Capture of Contalmaison

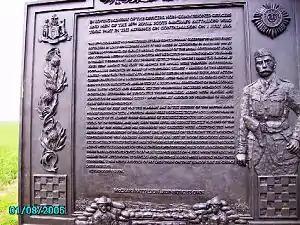

XV Corps headquarters decided that the attack on Mametz Wood and Contalmaison should begin with the capture of Quadrangle Support Trench beyond Quadrangle Trench and Pearl Alley. The ground was open and the artillery had difficulty in ranging so an attack at by the 17th (Northern) Division was ordered by Horne, against objections from Pilcher and the brigadiers that the trenches would become untenable under machine-gun fire from Contalmaison and Mametz Wood. A bombardment was fired on the German front line and Contalmaison, increased in intensity for the last ten minutes, during which two 52nd Brigade battalions and one from the 51st Brigade began their advance. The Germans were alert and opened fire under the light of flares behind a defensive barrage. The leading waves were also hit by British shells falling short, found that the German wire was uncut and fell back to the start-line. The 183rd Division took over the front line on the night of Infantry Regiment 183 from Grenadier Regiment 9, Ovillers to Contalmaison and RIR 122 from IR 163, Contalmasion eastwards to the south-west of Mametz Wood; Infantry Regiment "Lehr" along the south edge of the wood and Flat Iron Copse, was left behind. Part of the left-hand battalion got into Pearl Alley and some found themselves in Contalmaison, before being driven back from the village and Pearl Alley by IR Lehr and the bombers of GR 9.